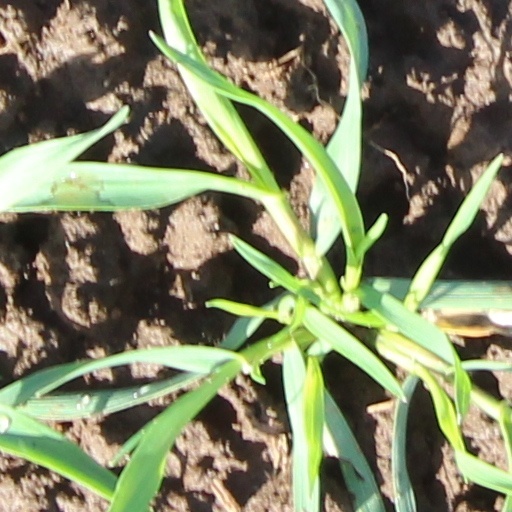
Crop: wheat